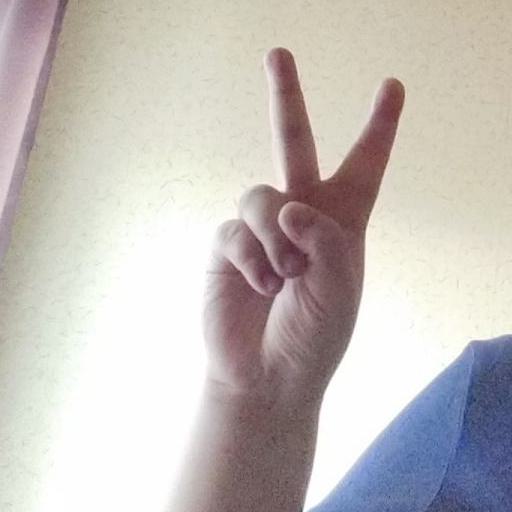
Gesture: peace